Wop!

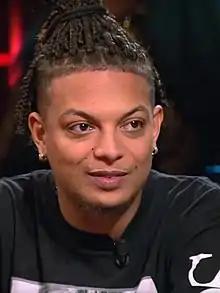
Ronnie Flex is a featured artist on seven of the album's tracks.

"Wop!" was produced by and recorded by Lil' Kleine and, for the most part, Ronnie Flex, following the release of their number 1 single "Drank & Drugs". During the two weeks leading up to the release of the album, its label TopNotch published a series of videos on social media documenting the recording. Although the album was recorded largely by two artists, it was released on 12 February 2016 as a solo album because Flex was also working on his own album at the time and preferred to be seen as merely a featured artist.